Robinson-Lewis-G. F. Fessenden House

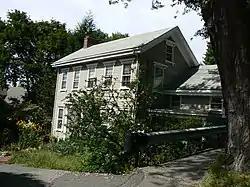
A photo of the house, taken in 2008

The Robinson-Lewis-G. F. Fessenden House is a historic house in Arlington, Massachusetts. The -story wood-frame house was built c. 1850, and is a well-preserved Italianate style house, with ornate bracketed window surrounds, and a gable-roofed front porch with dentil moulding and full pediment. It was built as a farmhouse in an area that was not developed as a residential subdivision until later in the 19th century, and only had a few houses prior to that development.